Mikayel Nalbandian

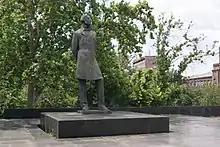
Nalbandian's 1965 statue in Yerevan

Vahakn Dadrian characterized Nalbandian as the 19th-century apostle of Armenian revolutionism. Ronald Grigor Suny described him as "perhaps the most radical, certainly the most contentious and openly anticlerical of the mid-century Armenian patriots." He was part of Russian Armenian intellectuals of the mid-to-late 19th century that were experiencing their own "amalgamated version of the Reformation and the Enlightenment simultaneously." Hacikyan et al. described him as a revolutionary intellectual and pioneer of the Armenian Renaissance. Christopher J. Walker noted that despite his short life, "his example and his writings remained a vivid inspiration to his people."